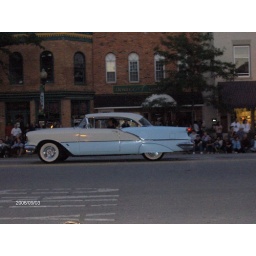
One of the classic cars in the evening's car parade.